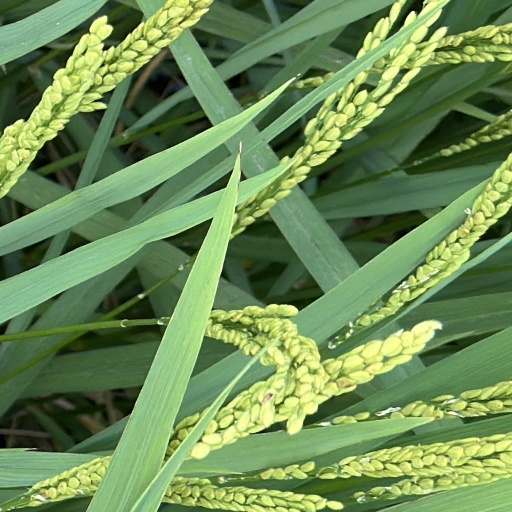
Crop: rice